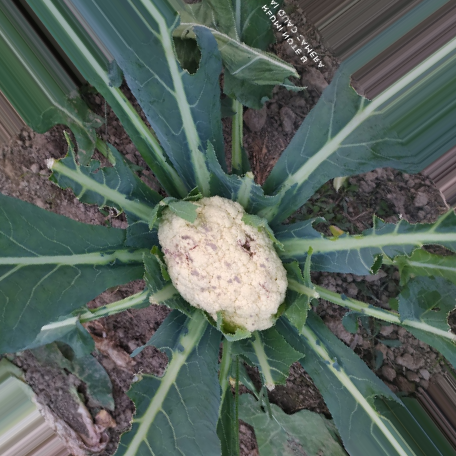
Label: Bacterial spot rot